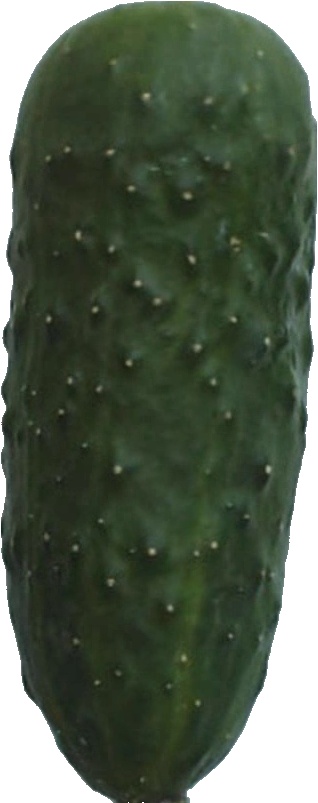
Label: cucumber_1